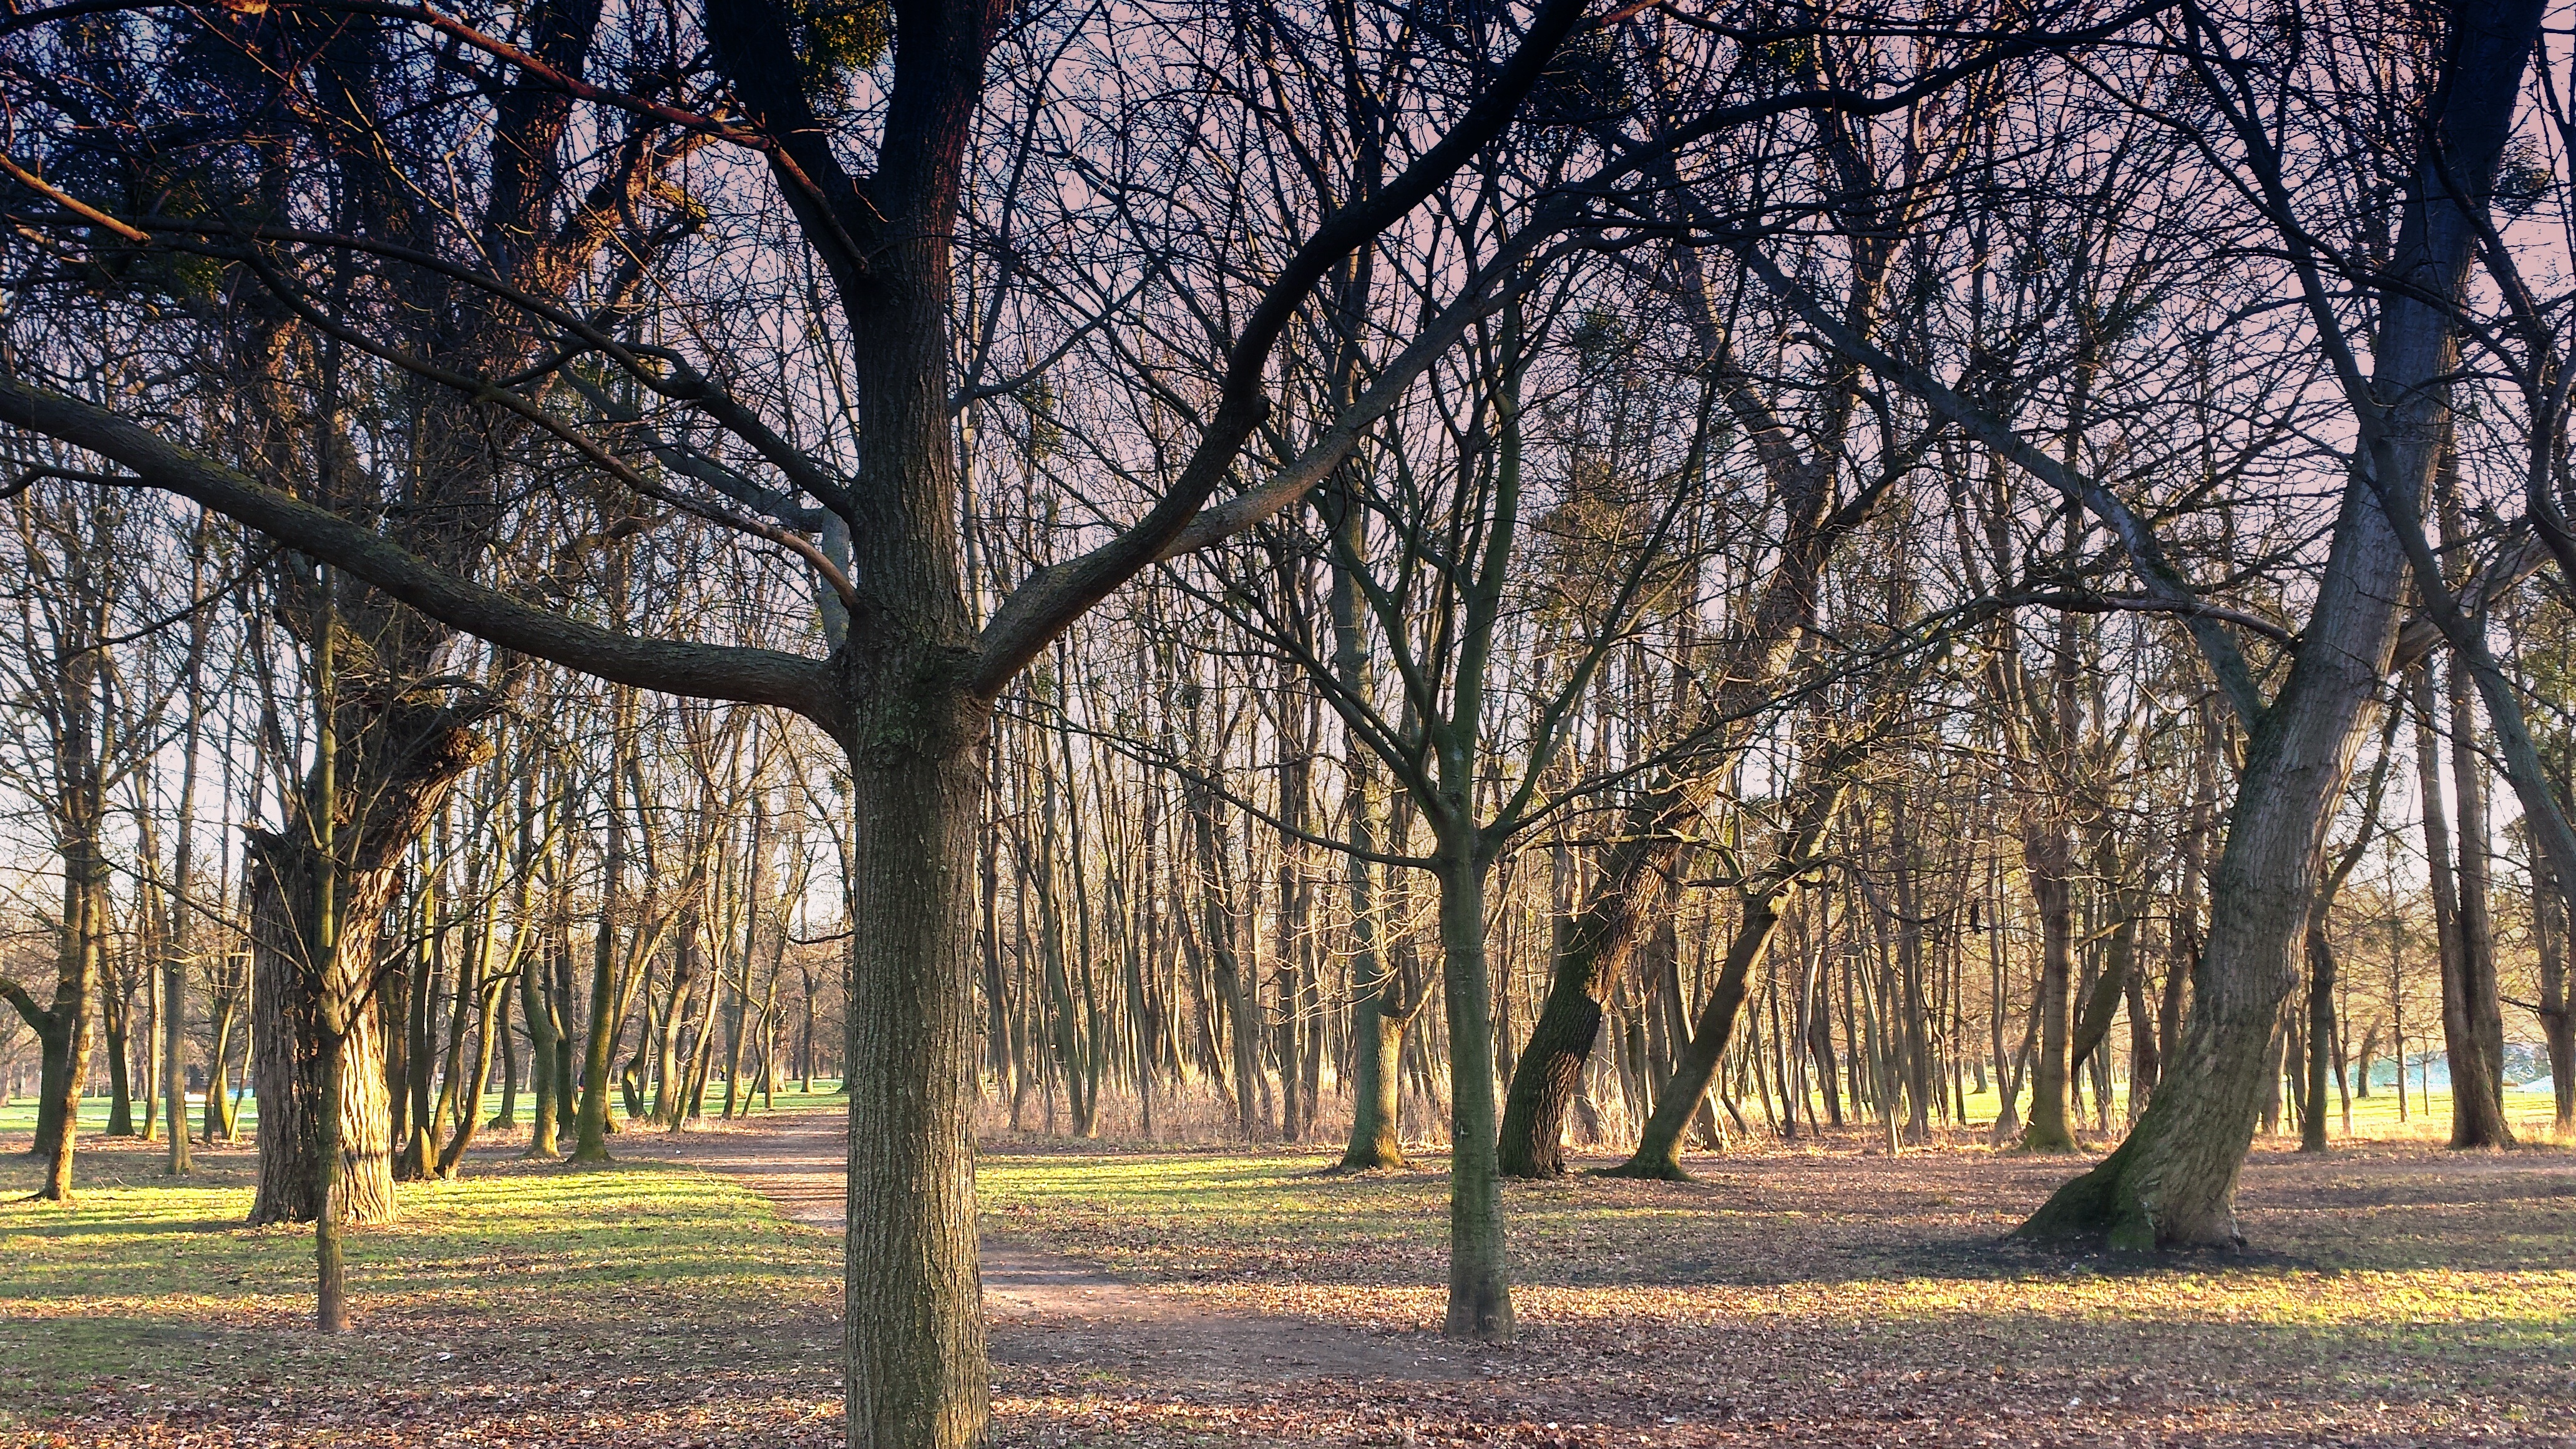
landscape, tree, nature, forest, branch, plant, sunlight, morning, leaf, autumn, park, season, trees, plantation, grove, woodland, habitat, rural area, natural environment, woody plant